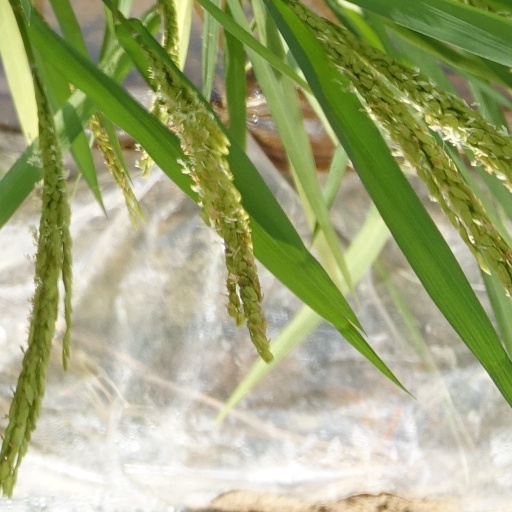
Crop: rice